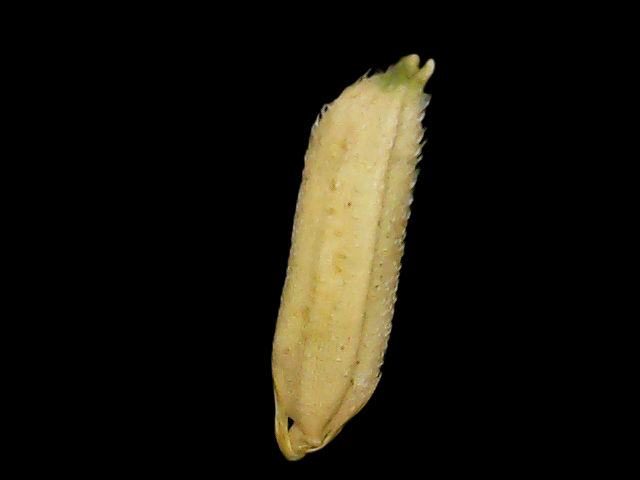
Rice variety: Binadhan26